Civic virtue

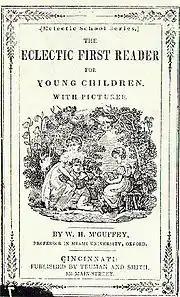
The cover of an "Eclectic First Reader" book.

A number of institutions and organizations promote the idea of civic virtue in the older democracies. Among such organizations are the Boy Scouts of America, and Civil Air Patrol whose U.S. oath, Cadet Oath and Cadet Honor Code reflect a goal to foster habits aimed at serving a larger community: